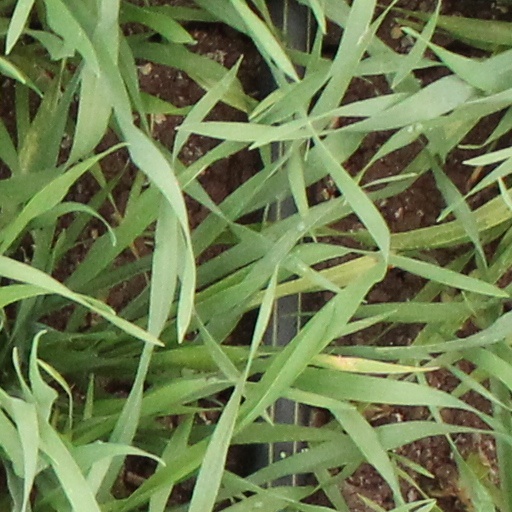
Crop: wheat